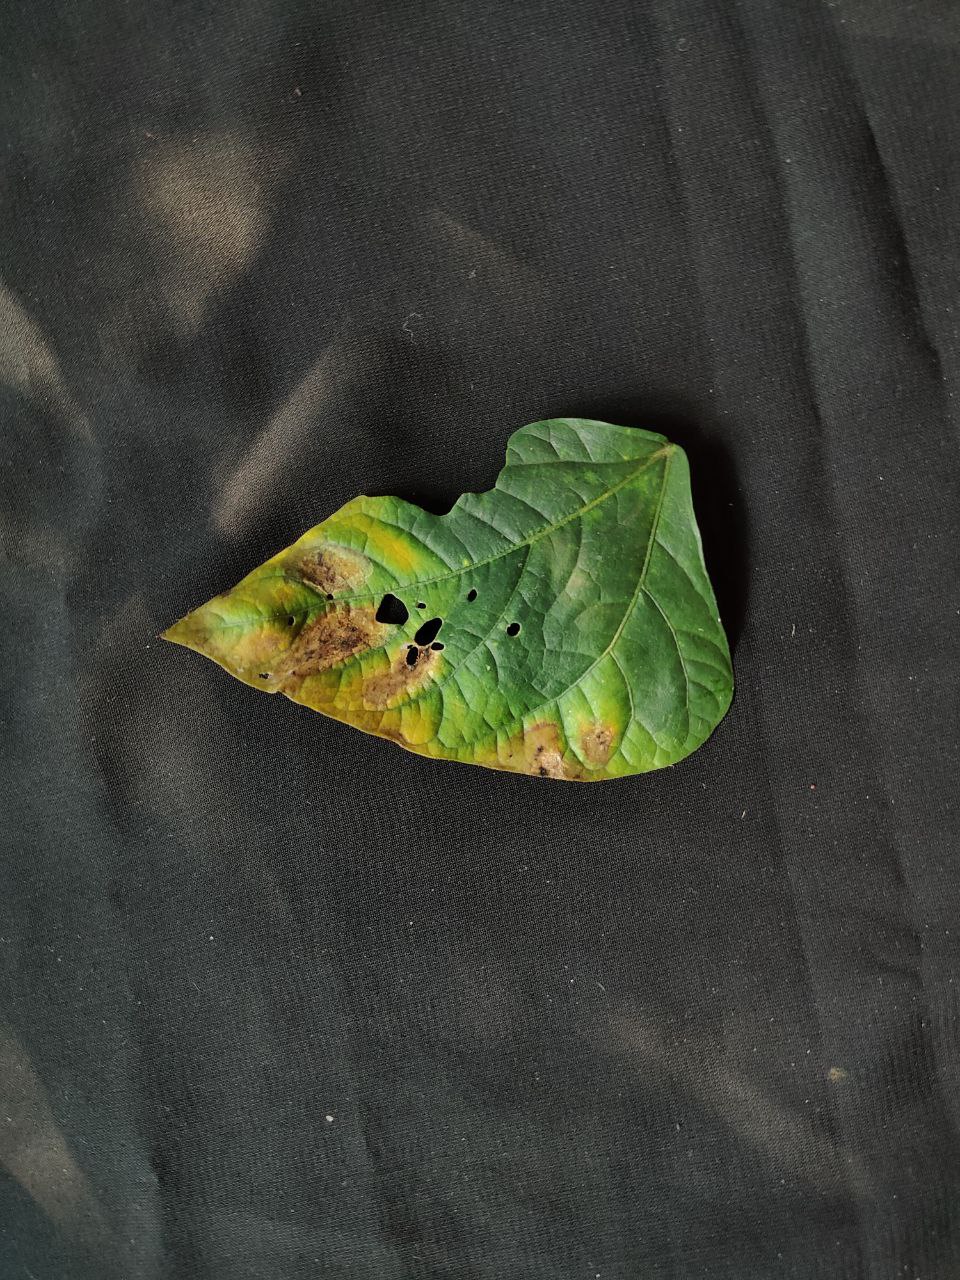
Crop: cowpea
Leaf condition: Bacterial wilt